Robert Rosenberg (writer)

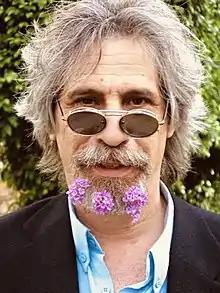

Robert Rosenberg (1951 in Boston – October 24, 2006 in Tel Aviv) was a writer, journalist, poet and Internet pioneer. He spent most of his adult life in Tel Aviv. He was survived, briefly by his wife, painter Silvia Rosenberg, who also died of cancer.